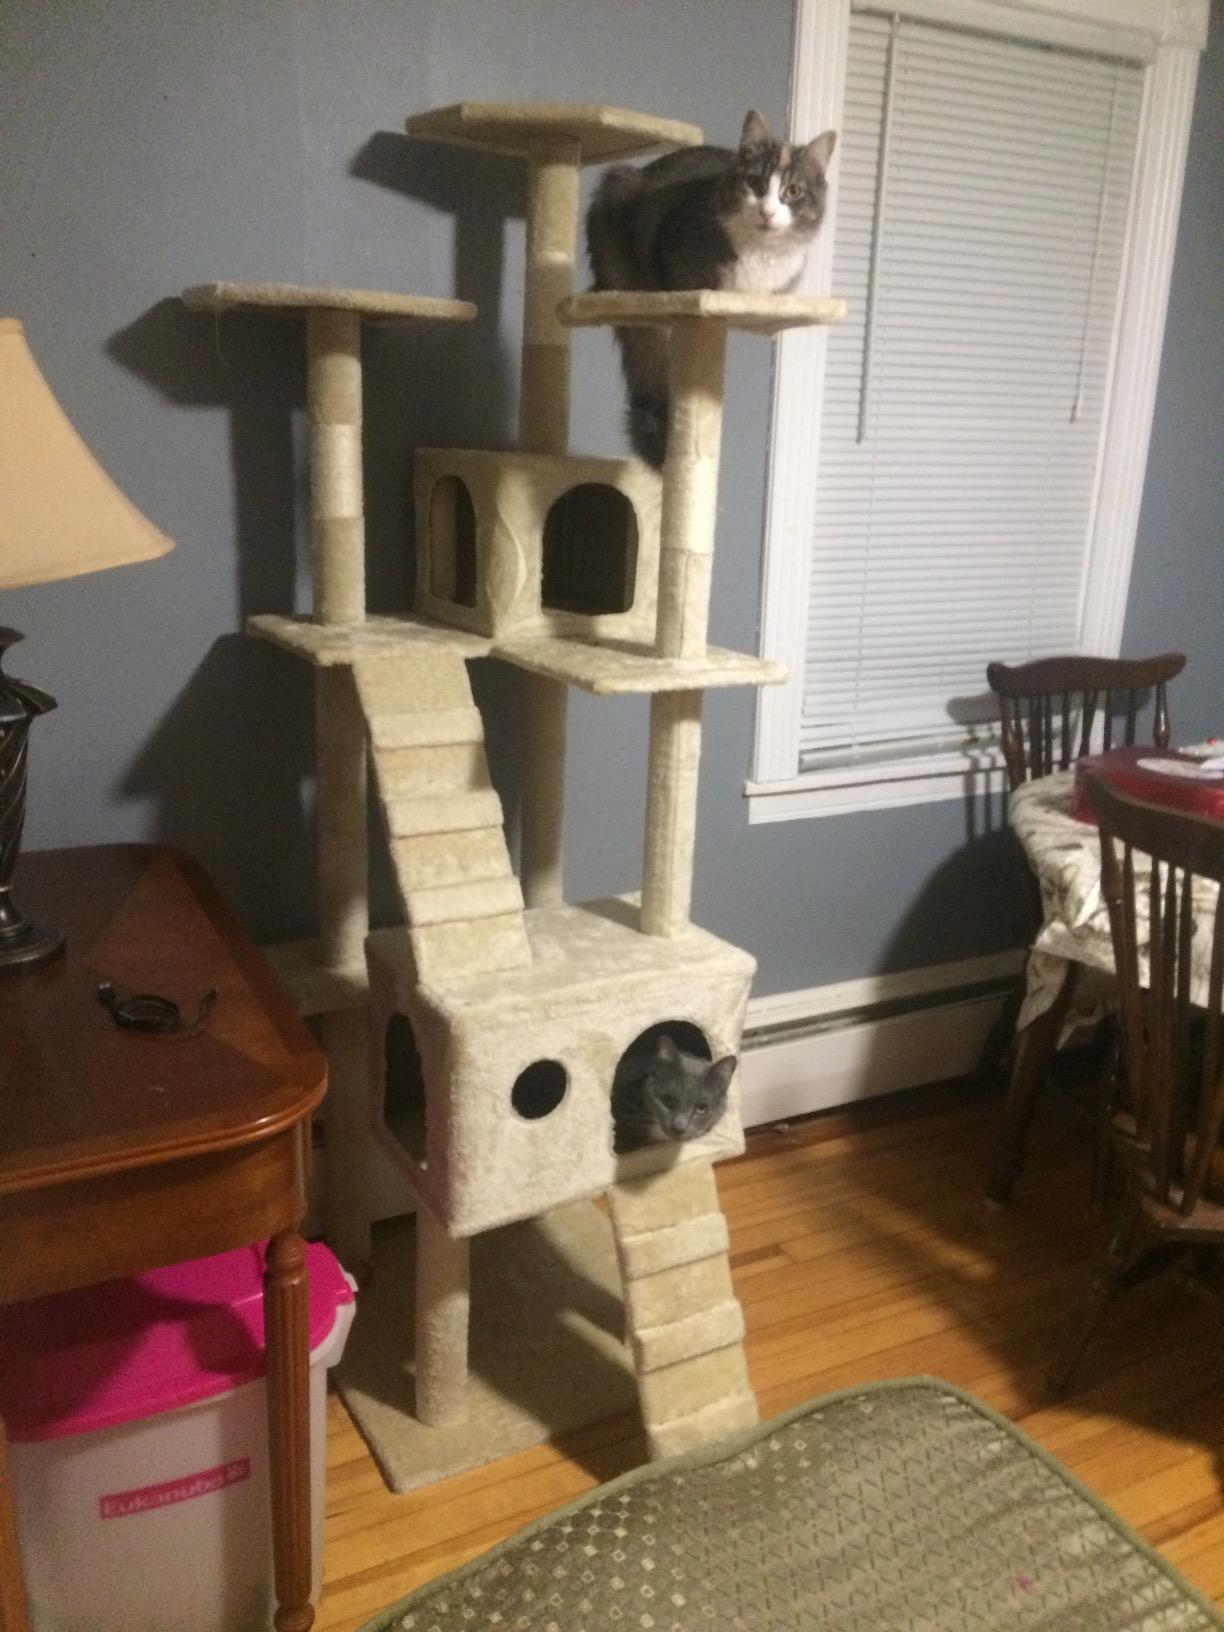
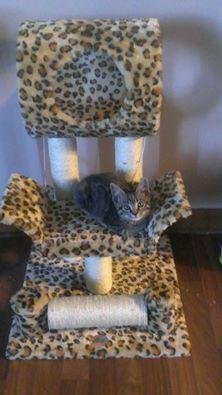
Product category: items_cat tree
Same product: no